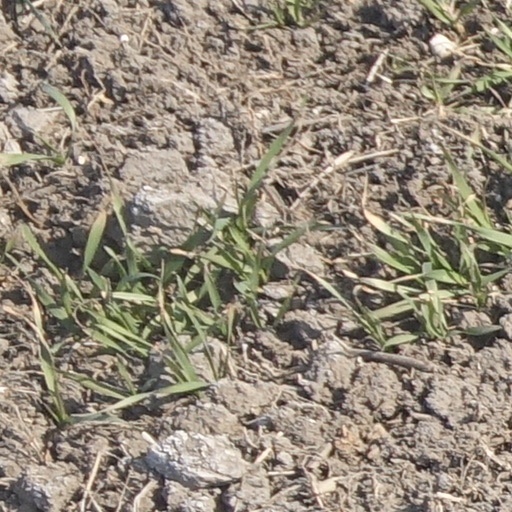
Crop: wheat